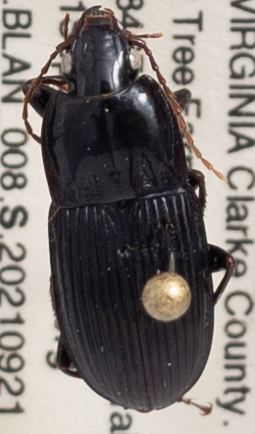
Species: Pterostichus permundus
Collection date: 2021-09-21
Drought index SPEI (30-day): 1.642
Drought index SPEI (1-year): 0.828
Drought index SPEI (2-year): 0.704